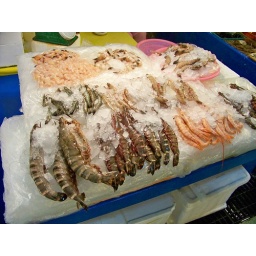
A fish market in Busan, South Korea.